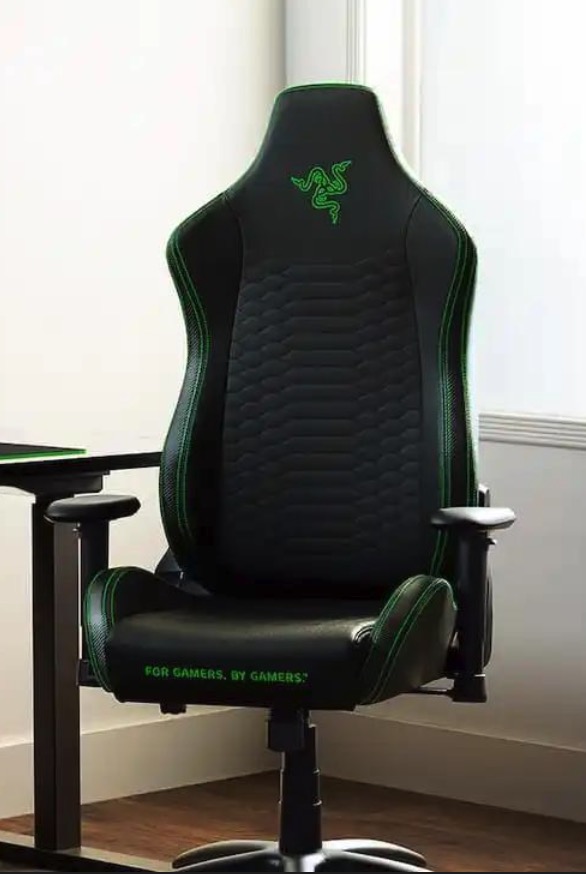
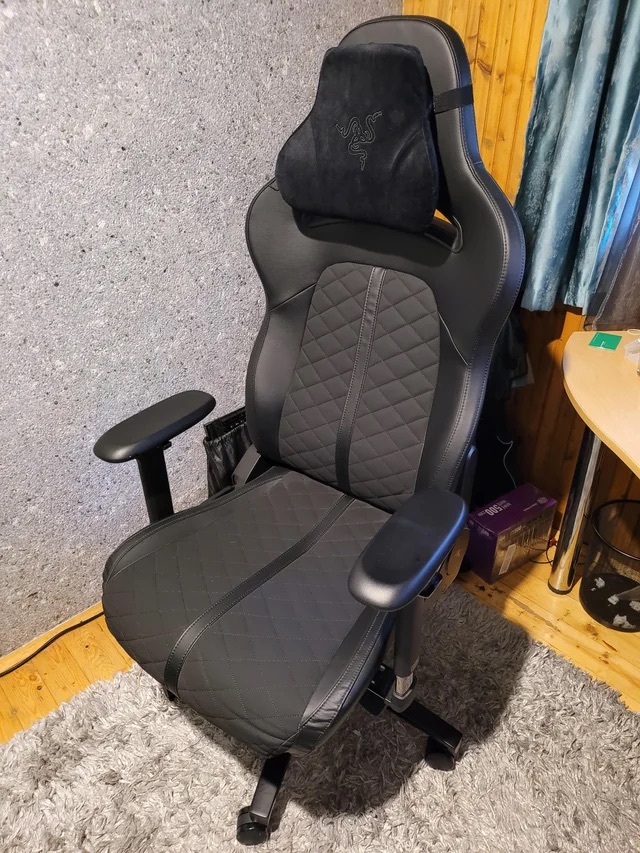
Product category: items_chair
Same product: no